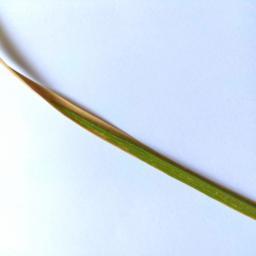
Label: Rice___Leaf_Blast